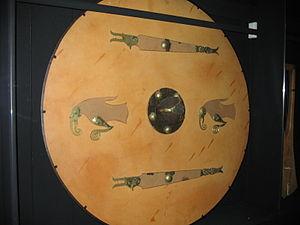
La bannière au corbeau était un étendard, de nature peut-être totémique, utilisé par les chefs vikings et les seigneurs scandinaves au cours des IXᵉ, Xᵉ et XIᵉ siècles. Elle était généralement de forme triangulaire, mais avec une bordure arrondie, garnie de motifs arborés ou floraux. Elle ressemblait aux girouettes sculptées des bateaux vikings.